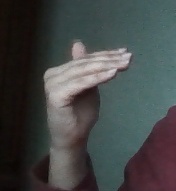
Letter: khaa